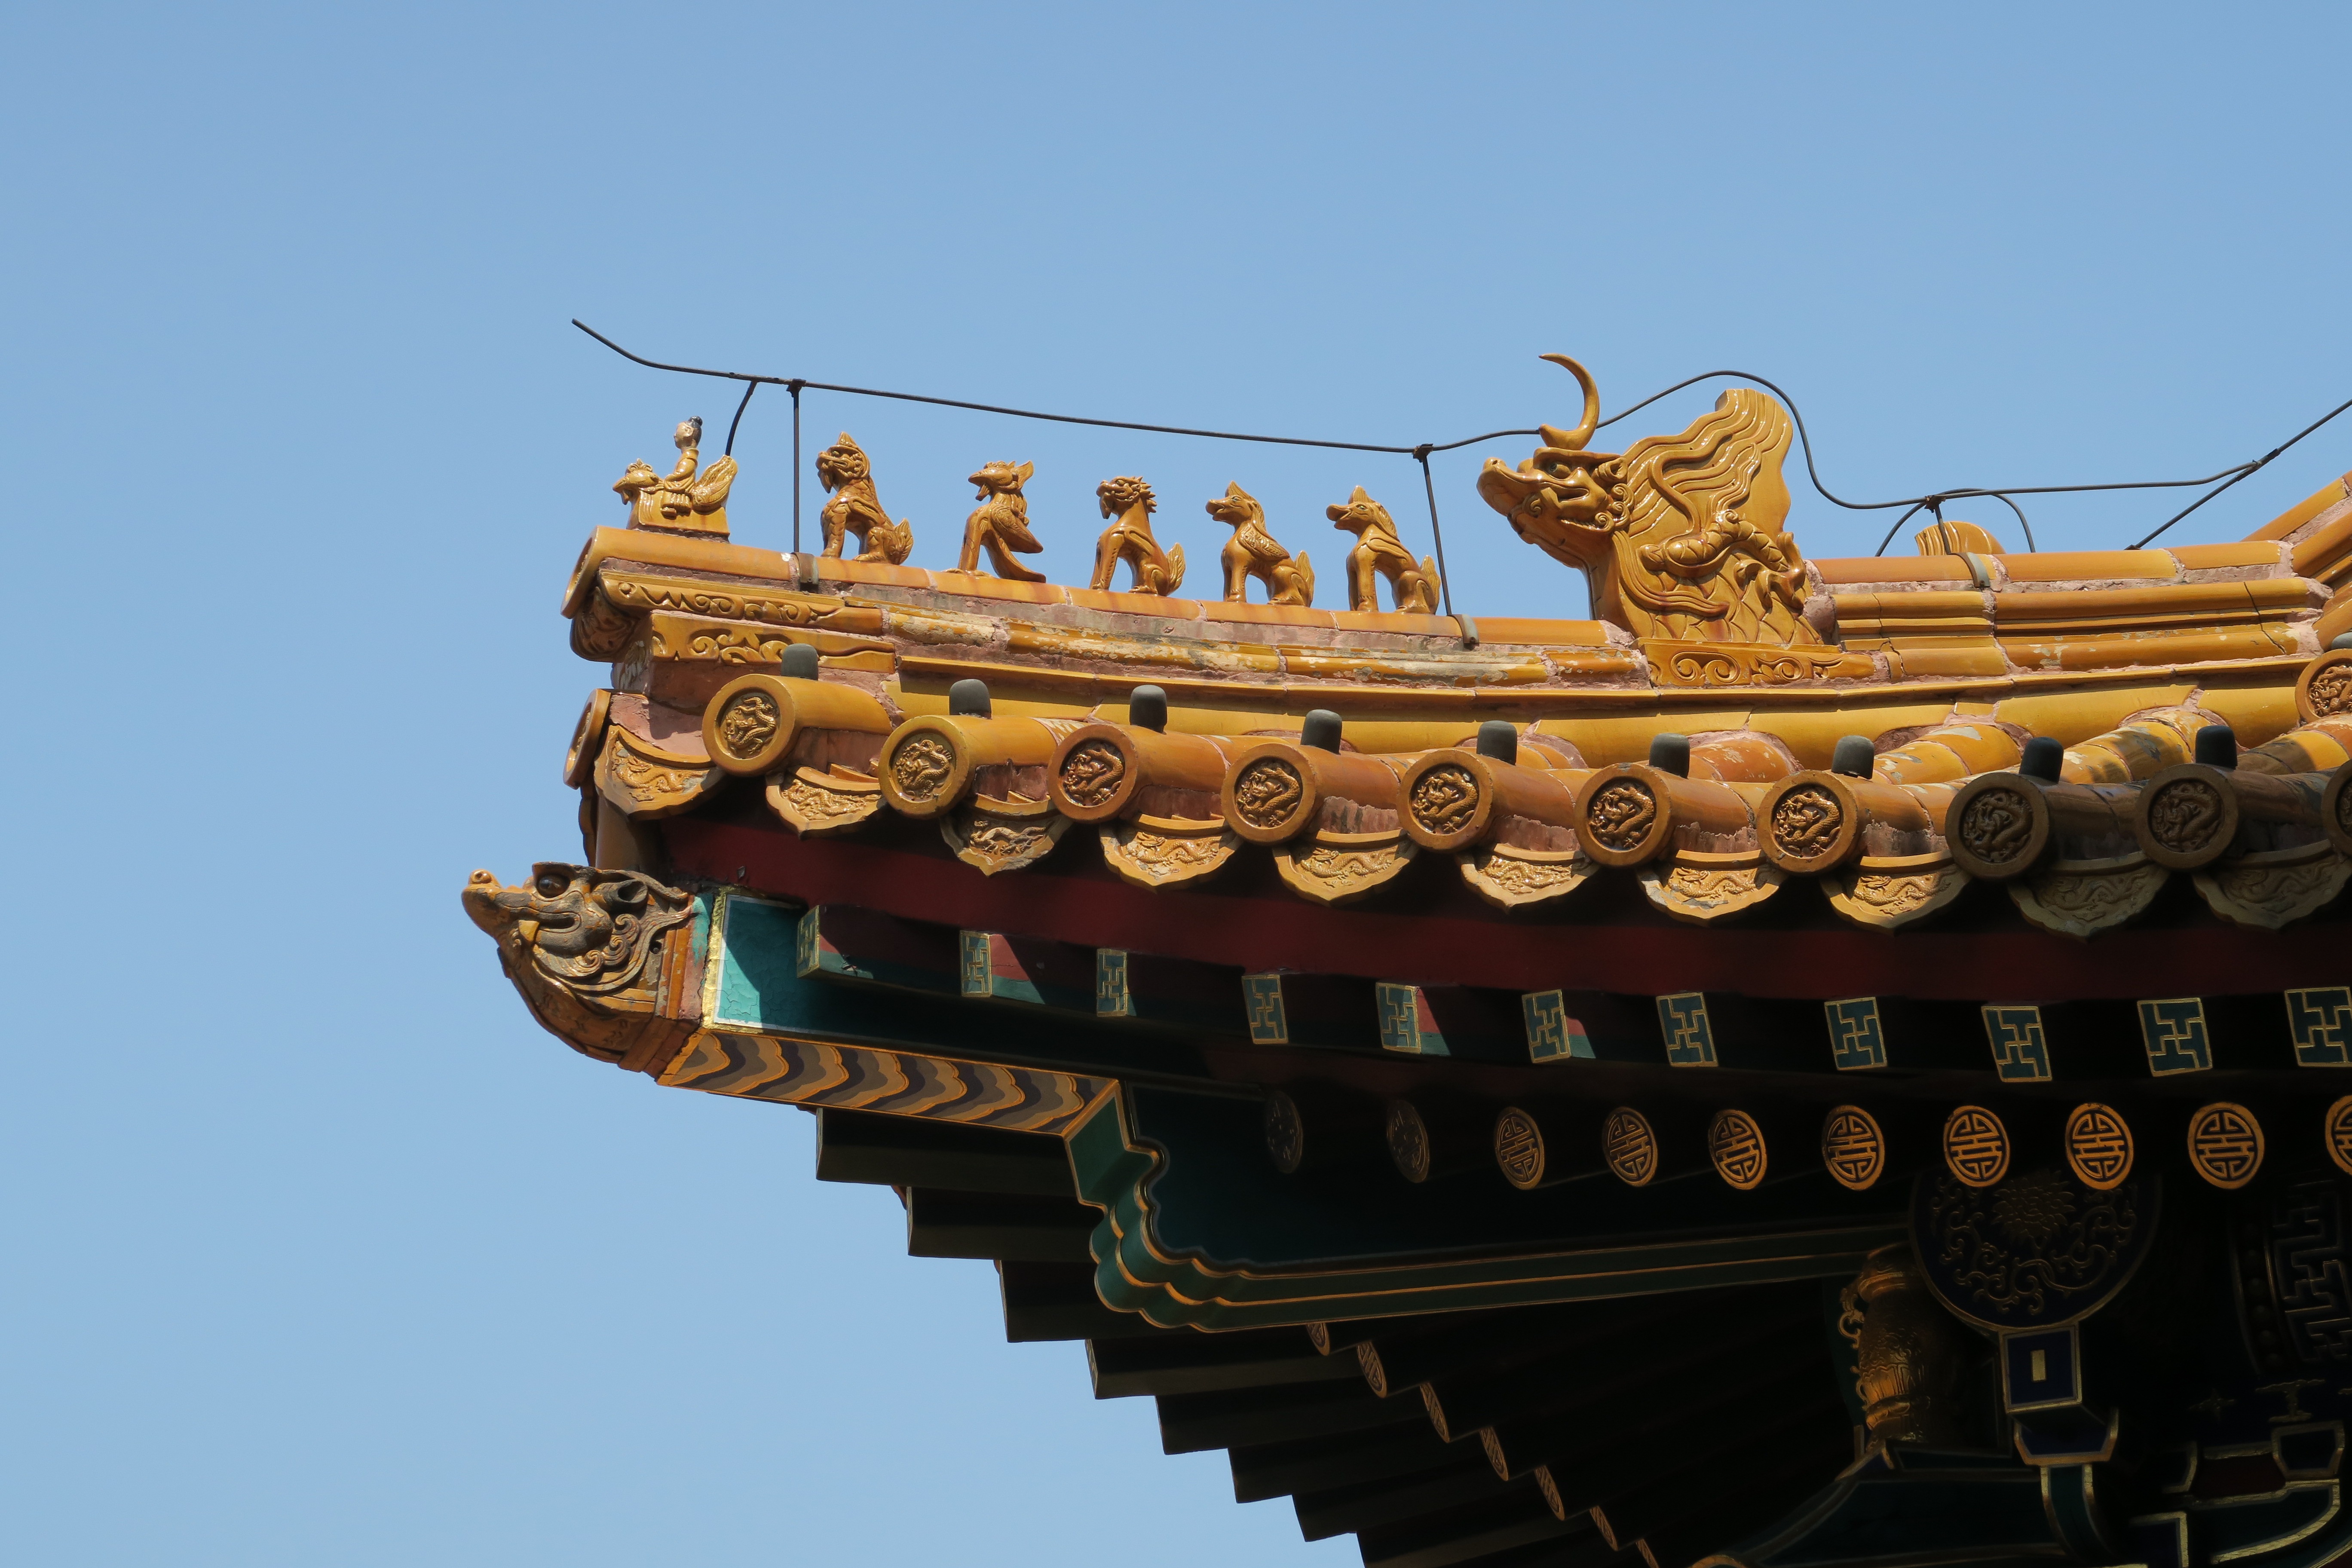
roof, city, ship, vehicle, temple, beijing, forbidden, watercraft, longship, galleon, galley, ancient history, caravel, turtle ship